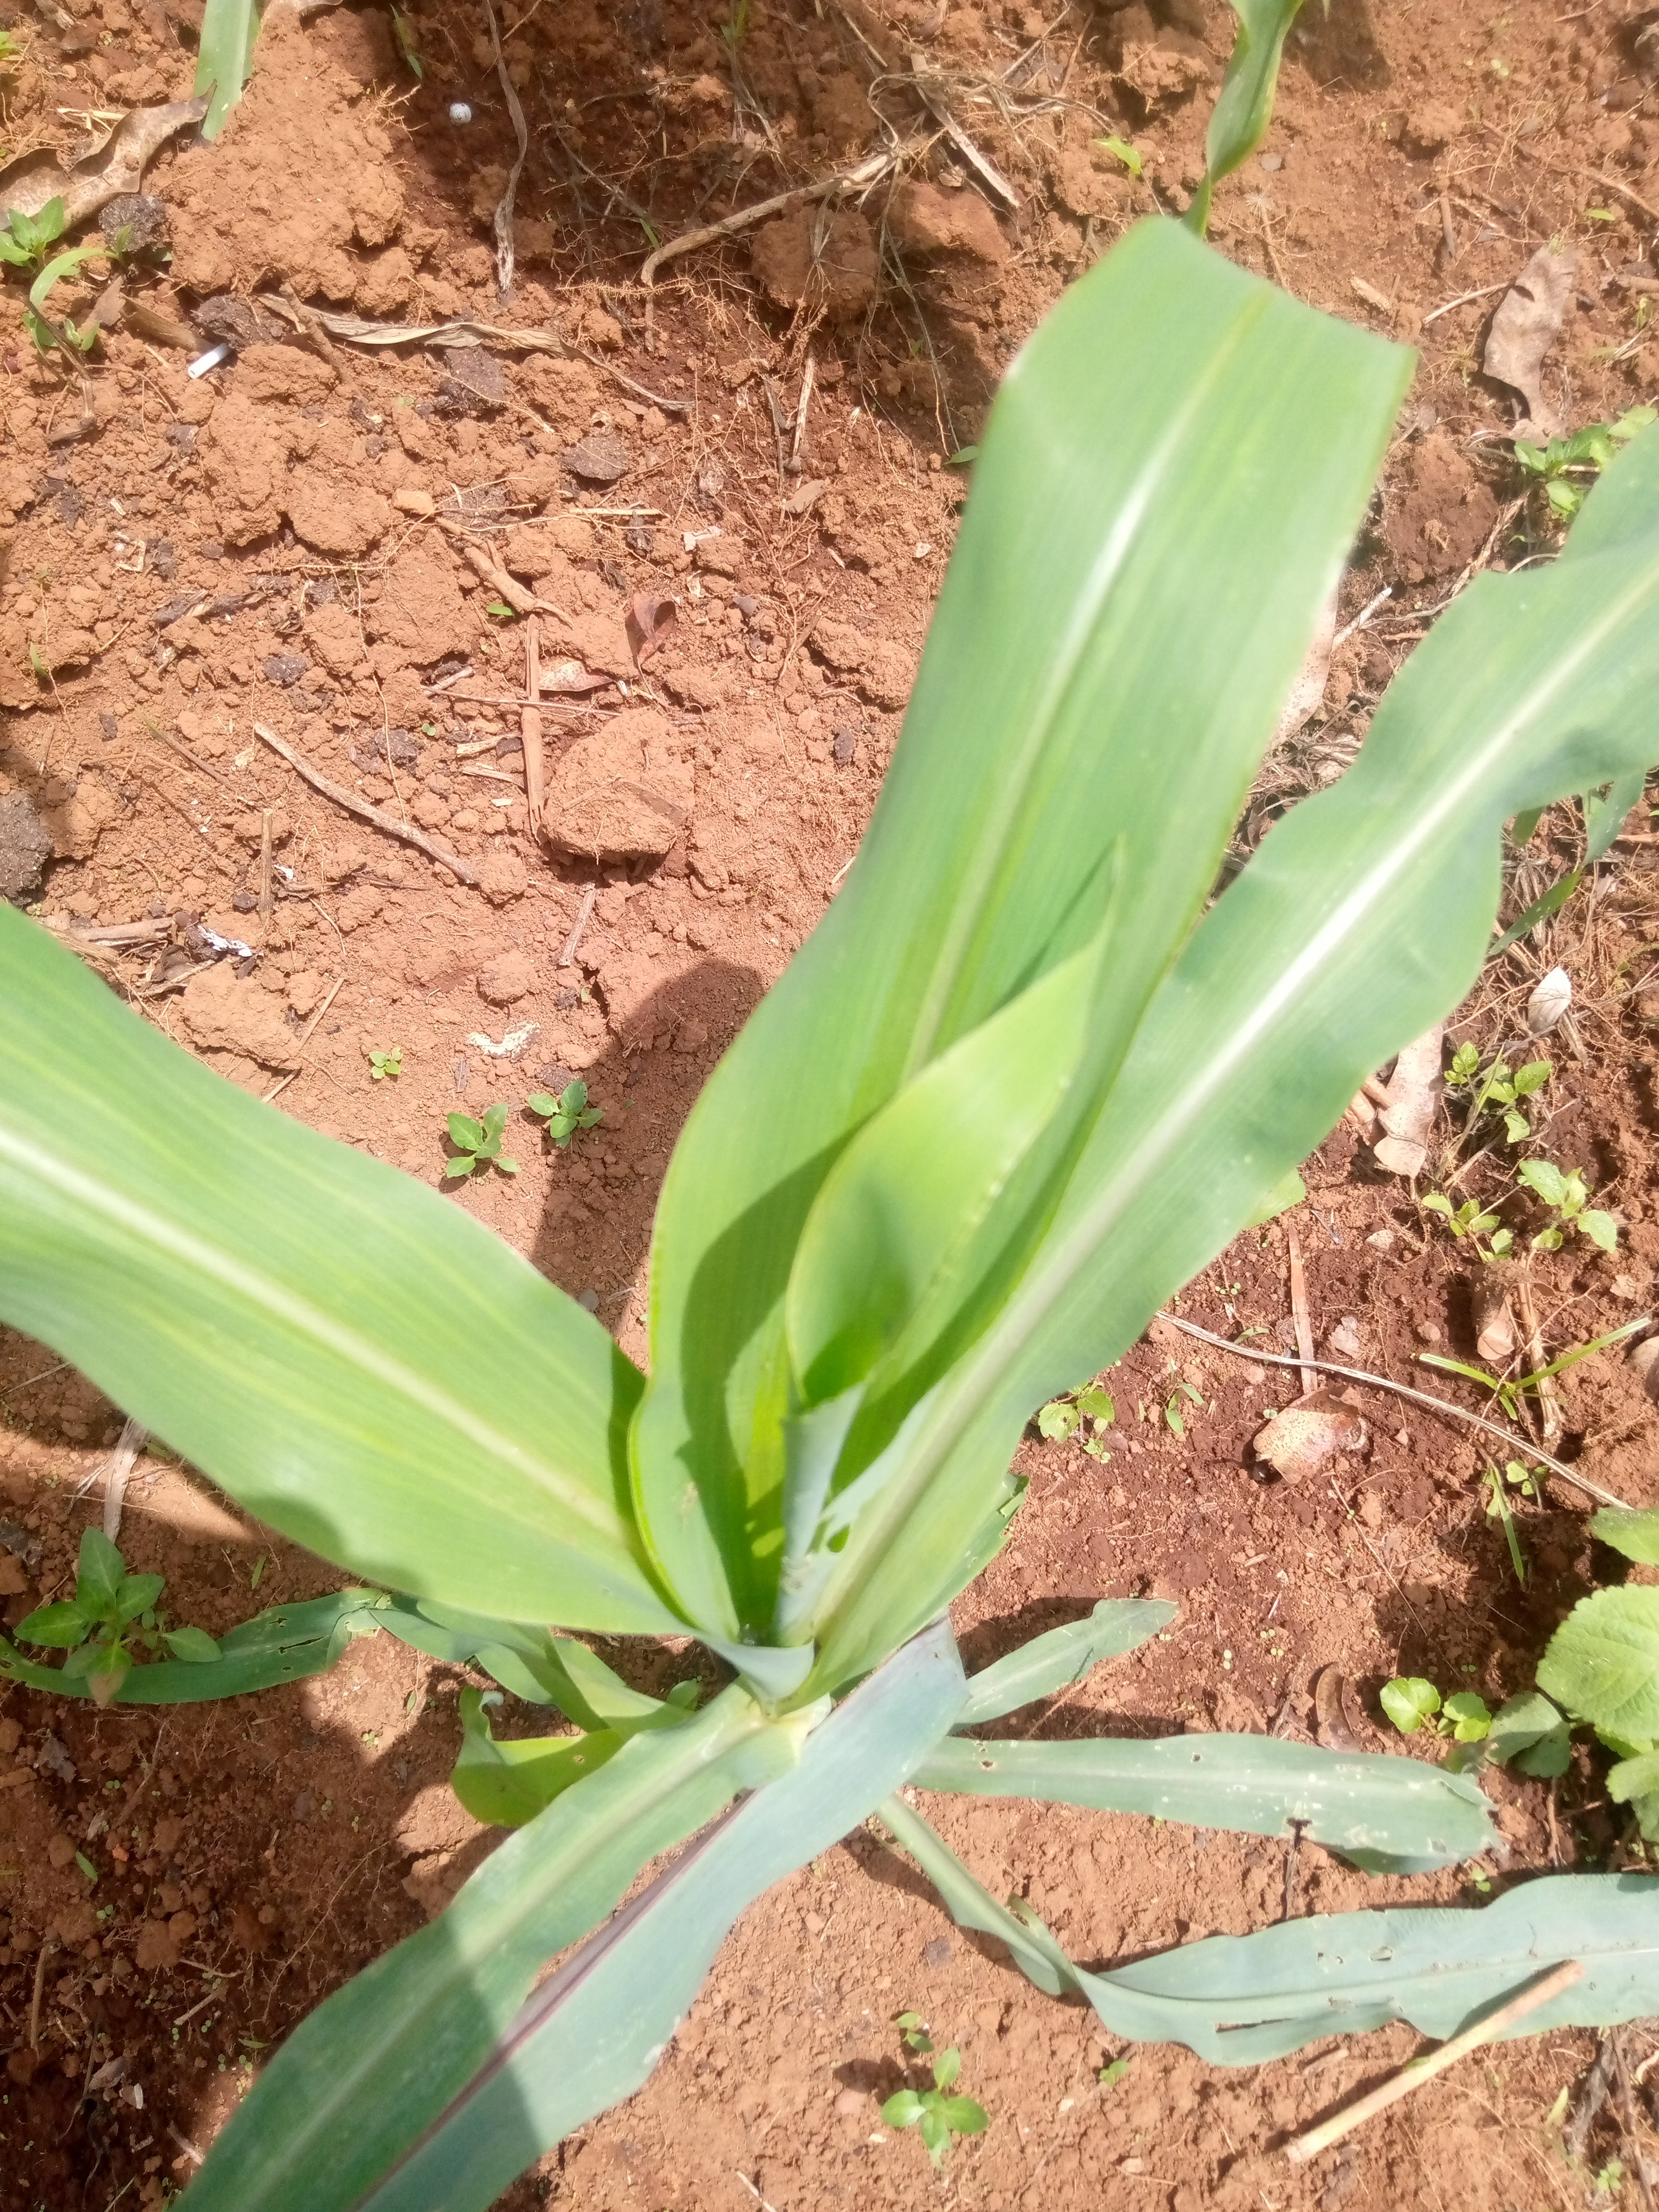
Label: spodoptera_frugiperda